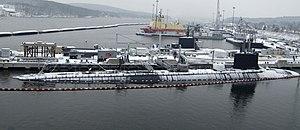
La base navales de New London est la principale base sous-marine de l'United States Navy et l'une des plus anciennes. Elle est surnommée Home of the Submarine Force. Située à Groton, elle accueille au début du XXIᵉ siècle des sous-marins de classe Los Angeles et de classe Virginia.